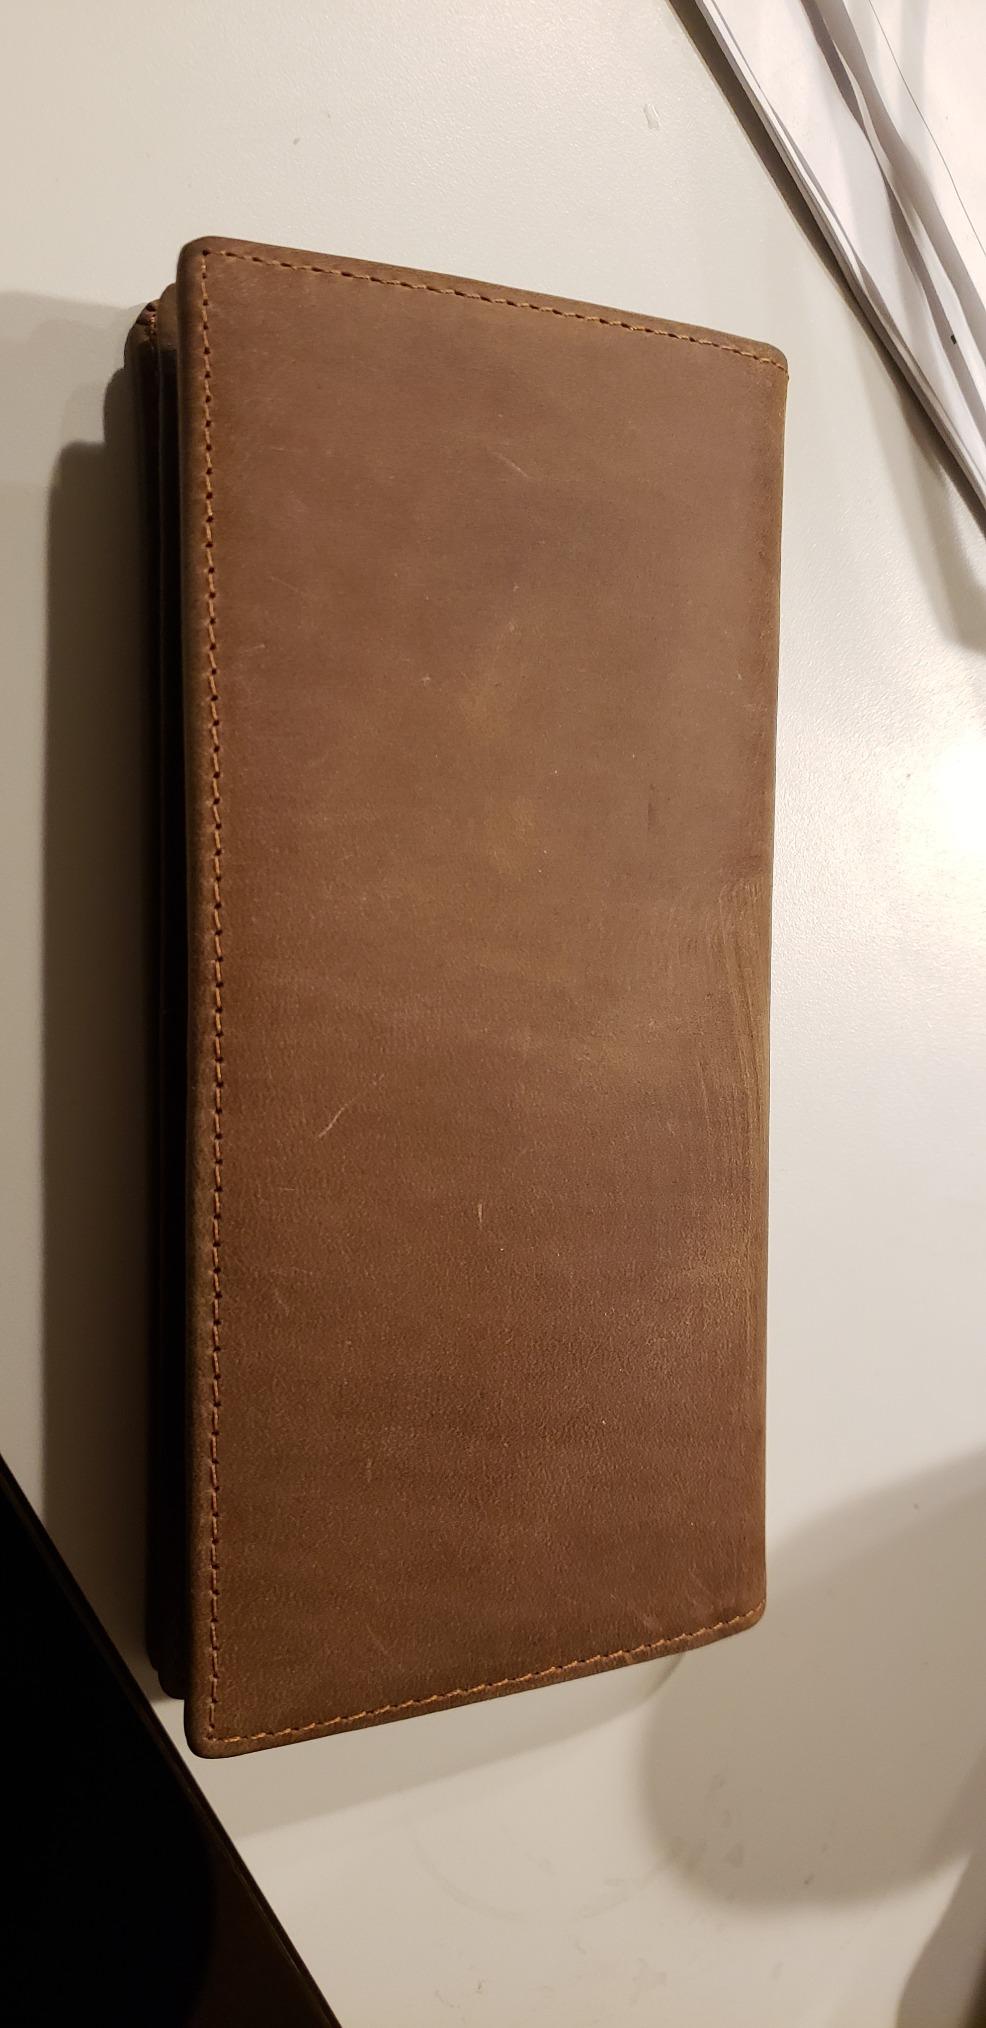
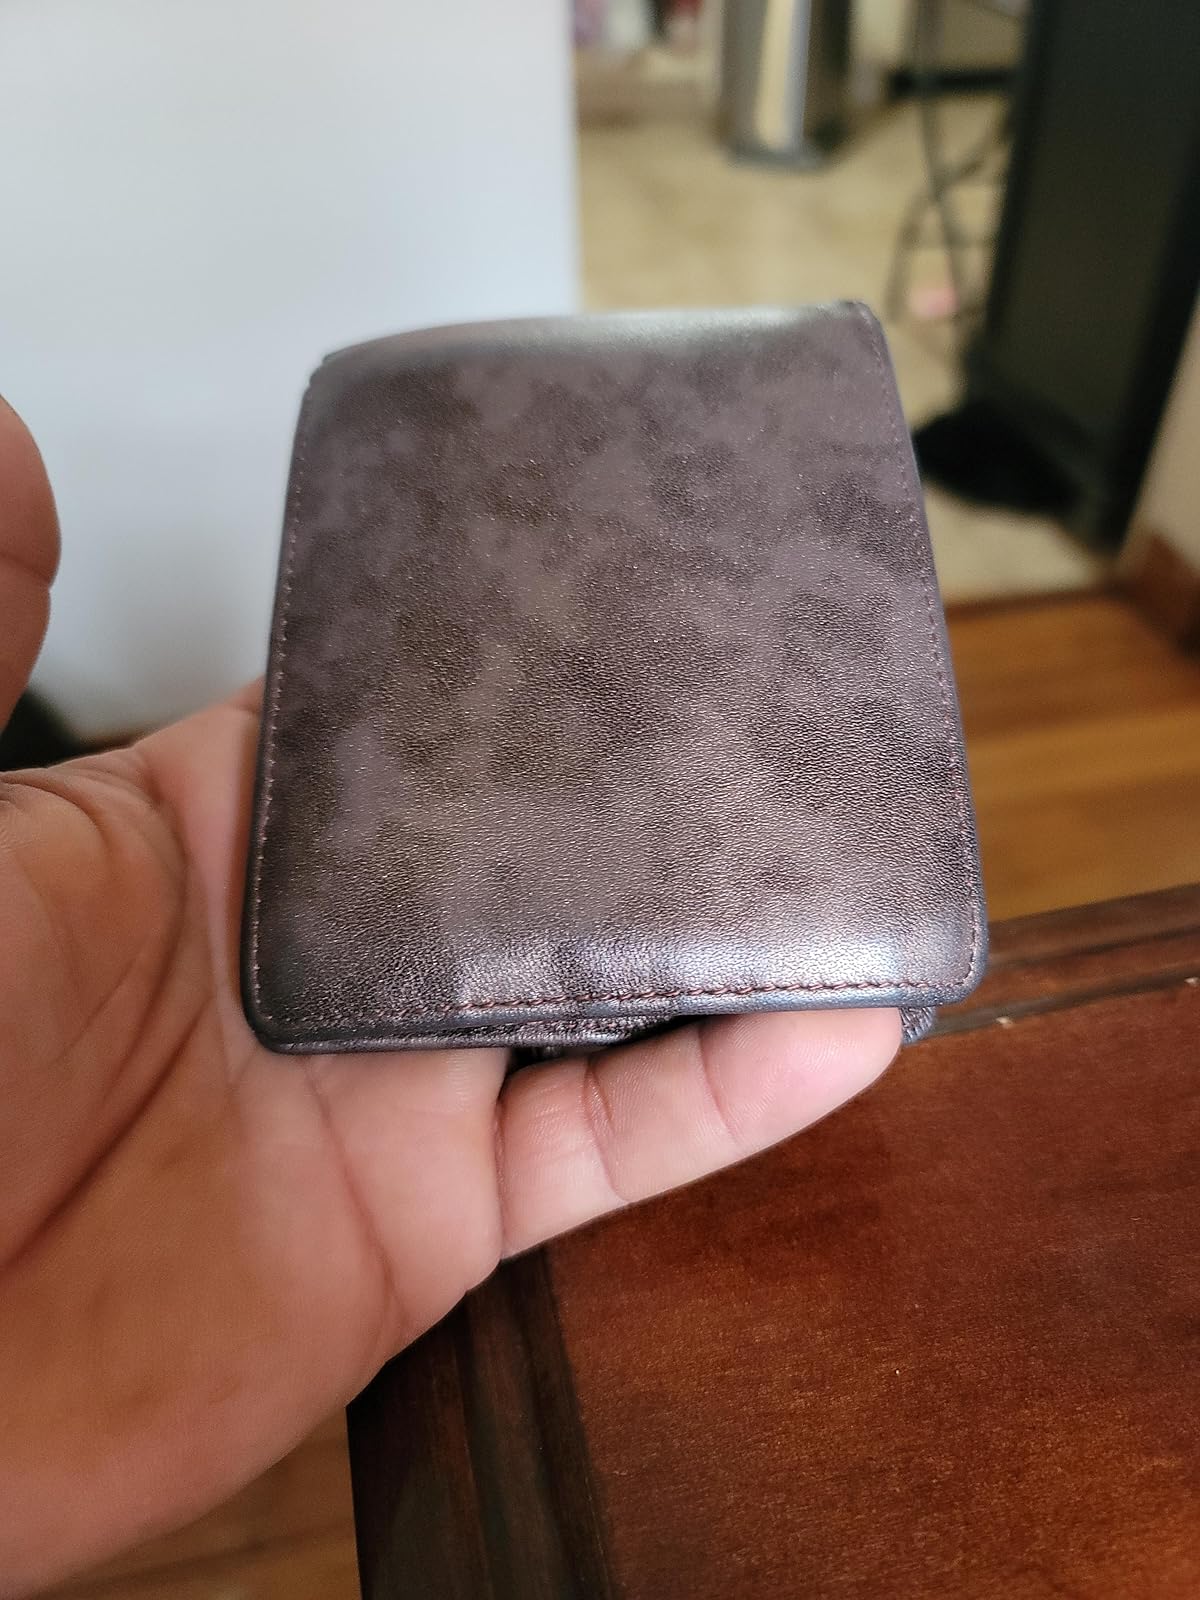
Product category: accessories_wallet
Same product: no